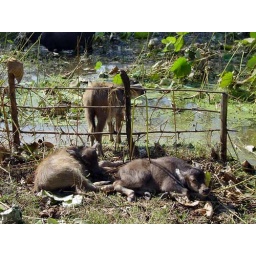
Baby water buffalo resting near the road to Bantheay Srei